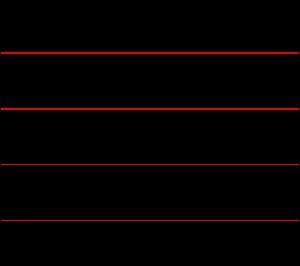
Le basic, ou basique, est une langue imaginaire de l'univers Star Wars. Dans les films de la série Star Wars, les dialogues rendus dans la langue du public correspondent à ceux qui, en termes de fiction, sont donnés comme se déroulant en basic.
Le traducteur universel est un appareil que l’on trouve fréquemment dans les œuvres de science-fiction. Décrit pour la première fois dans la nouvelle Premier contact de Murray Leinster, le but d’un tel objet est d’offrir une traduction immédiate de toute langue dans la langue de son choix. Les sociétés de technologie cherchent à mettre au point un tel traducteur universel pour un usage courant.